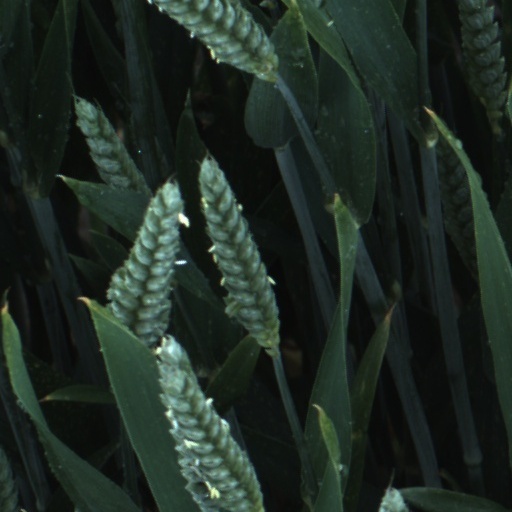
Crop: wheat